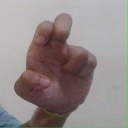
अक्षर: अ